South African Class 7A 4-8-0

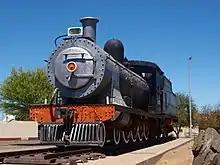
Nr. 1011 plinted in front of the station building of Keetmanshoop, Namibia.

In 1915, shortly after the outbreak of the First World War, the German South West Africa colony was occupied by the Union Defence Forces. Since a large part of the territory's railway infrastructure and rolling stock was destroyed or damaged by retreating German forces, an urgent need arose for locomotives for use on the Cape gauge lines in that territory. In 1917, numbers 1000 to 1002, 1005, 1006, 1017, 1019 and 1021 to 1024 were transferred to the Defence Department for service in South West Africa.